Brian Rolland

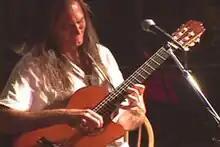
Brian Rolland in concert

Brian Rolland (April 16, 1954 - April 14, 2018) was an American guitarist, composer, and songwriter raised in Cambridge, Massachusetts. His instrumental sound is characterized by a mix of Latin and North American guitar styles.